East Stroudsburg High School North

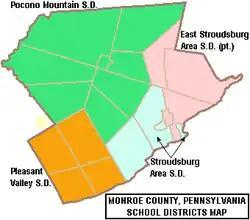
Map of school districts in Monroe County, Pennsylvania

East Stroudsburg Senior High School North is a midsized, public high school located in Dingmans Ferry in Pike County, Pennsylvania. It is one of two high schools operated by the East Stroudsburg Area School District.